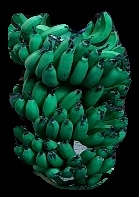
Variety: pachbale
Grade: grade3